List of diplomatic missions of Nigeria

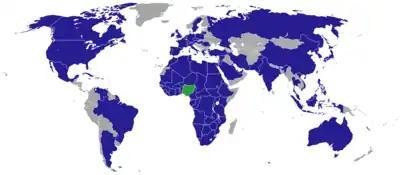
Map of Nigerian diplomatic missions

This is a list of diplomatic missions of Nigeria. Nigeria, the most populous African country and which has a large network of diplomatic missions. The country has significant influence in Africa and in various multilateral fora, including the Organisation of Islamic Cooperation, OPEC, the Commonwealth, and the African Union.